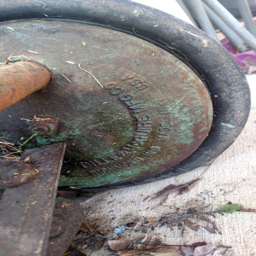
value of a - text casting on inside of wheel